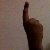
The image shows a hand gesture representing the number 1 in Indian Sign Language.